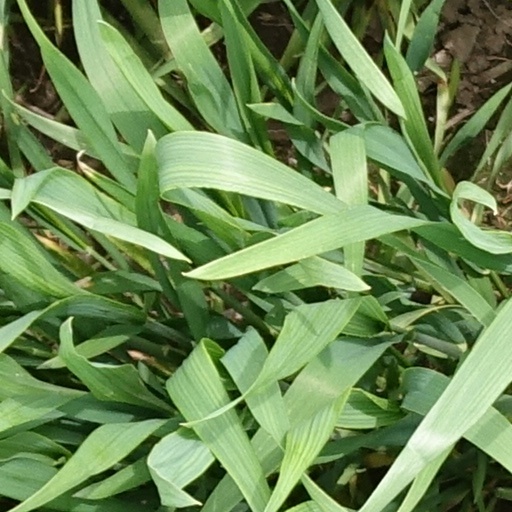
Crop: wheat